Eurovision Young Musicians 2012

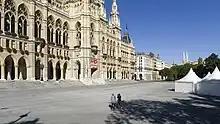
Rathausplatz, Vienna. Host location of the Eurovision Young Musicians 2012 final.

Rathausplatz, a square outside the Wiener Rathaus city hall of Vienna, was the host location for the 2012 edition of the Eurovision Young Musicians final. The Schubert Hall in Vienna, Austria, hosted the semi-final round.